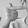
ASL letter: T